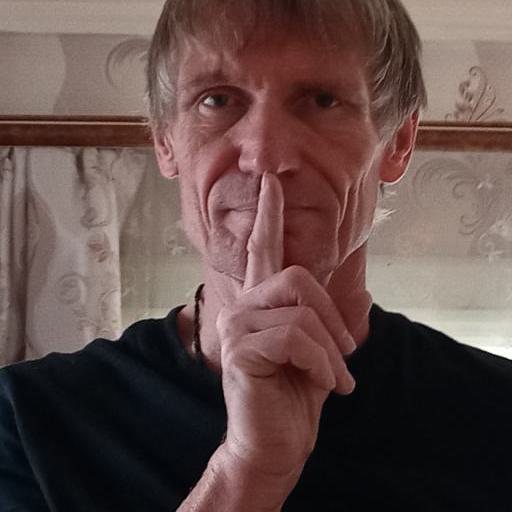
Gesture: mute